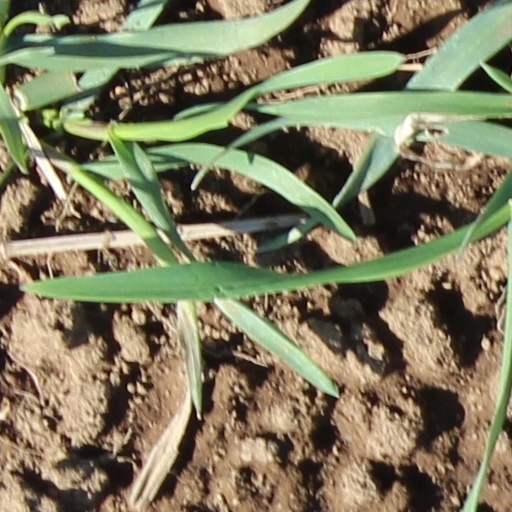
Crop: wheat